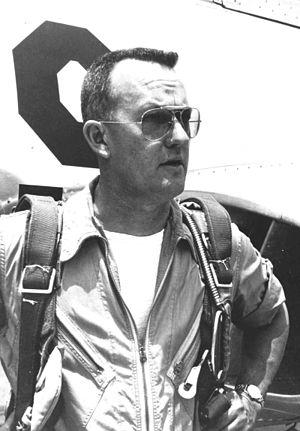
Anthony W. LeVier, dit Tony LeVier, est un pilote d'essai américain.